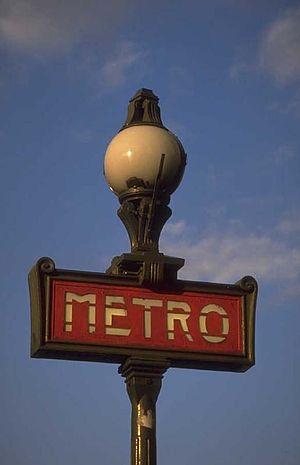
Présentation chronologique, par date, d'évènements historiques de la ville de Paris la capitale de la France.
Cet article recense les timbres de France émis en 1999 par La Poste.